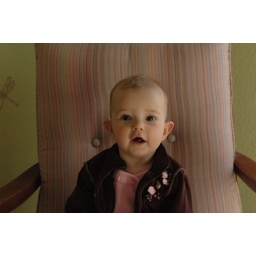
Learning to rock in the big chair